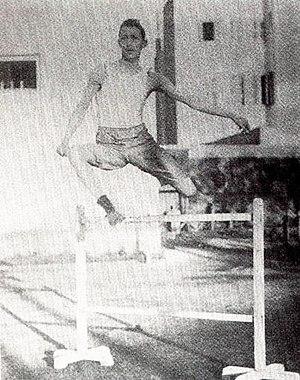
Alexandre Tuffèri (1896).
Pierre Alexandre Tuffèri, né le 8 juin 1876 à Athènes et mort le 14 mars 1958 à Athènes. Athlète franco–grec spécialiste du Triple saut et du saut en longueur, 1ᵉʳ médaillé olympique français le 6 avril 1896.